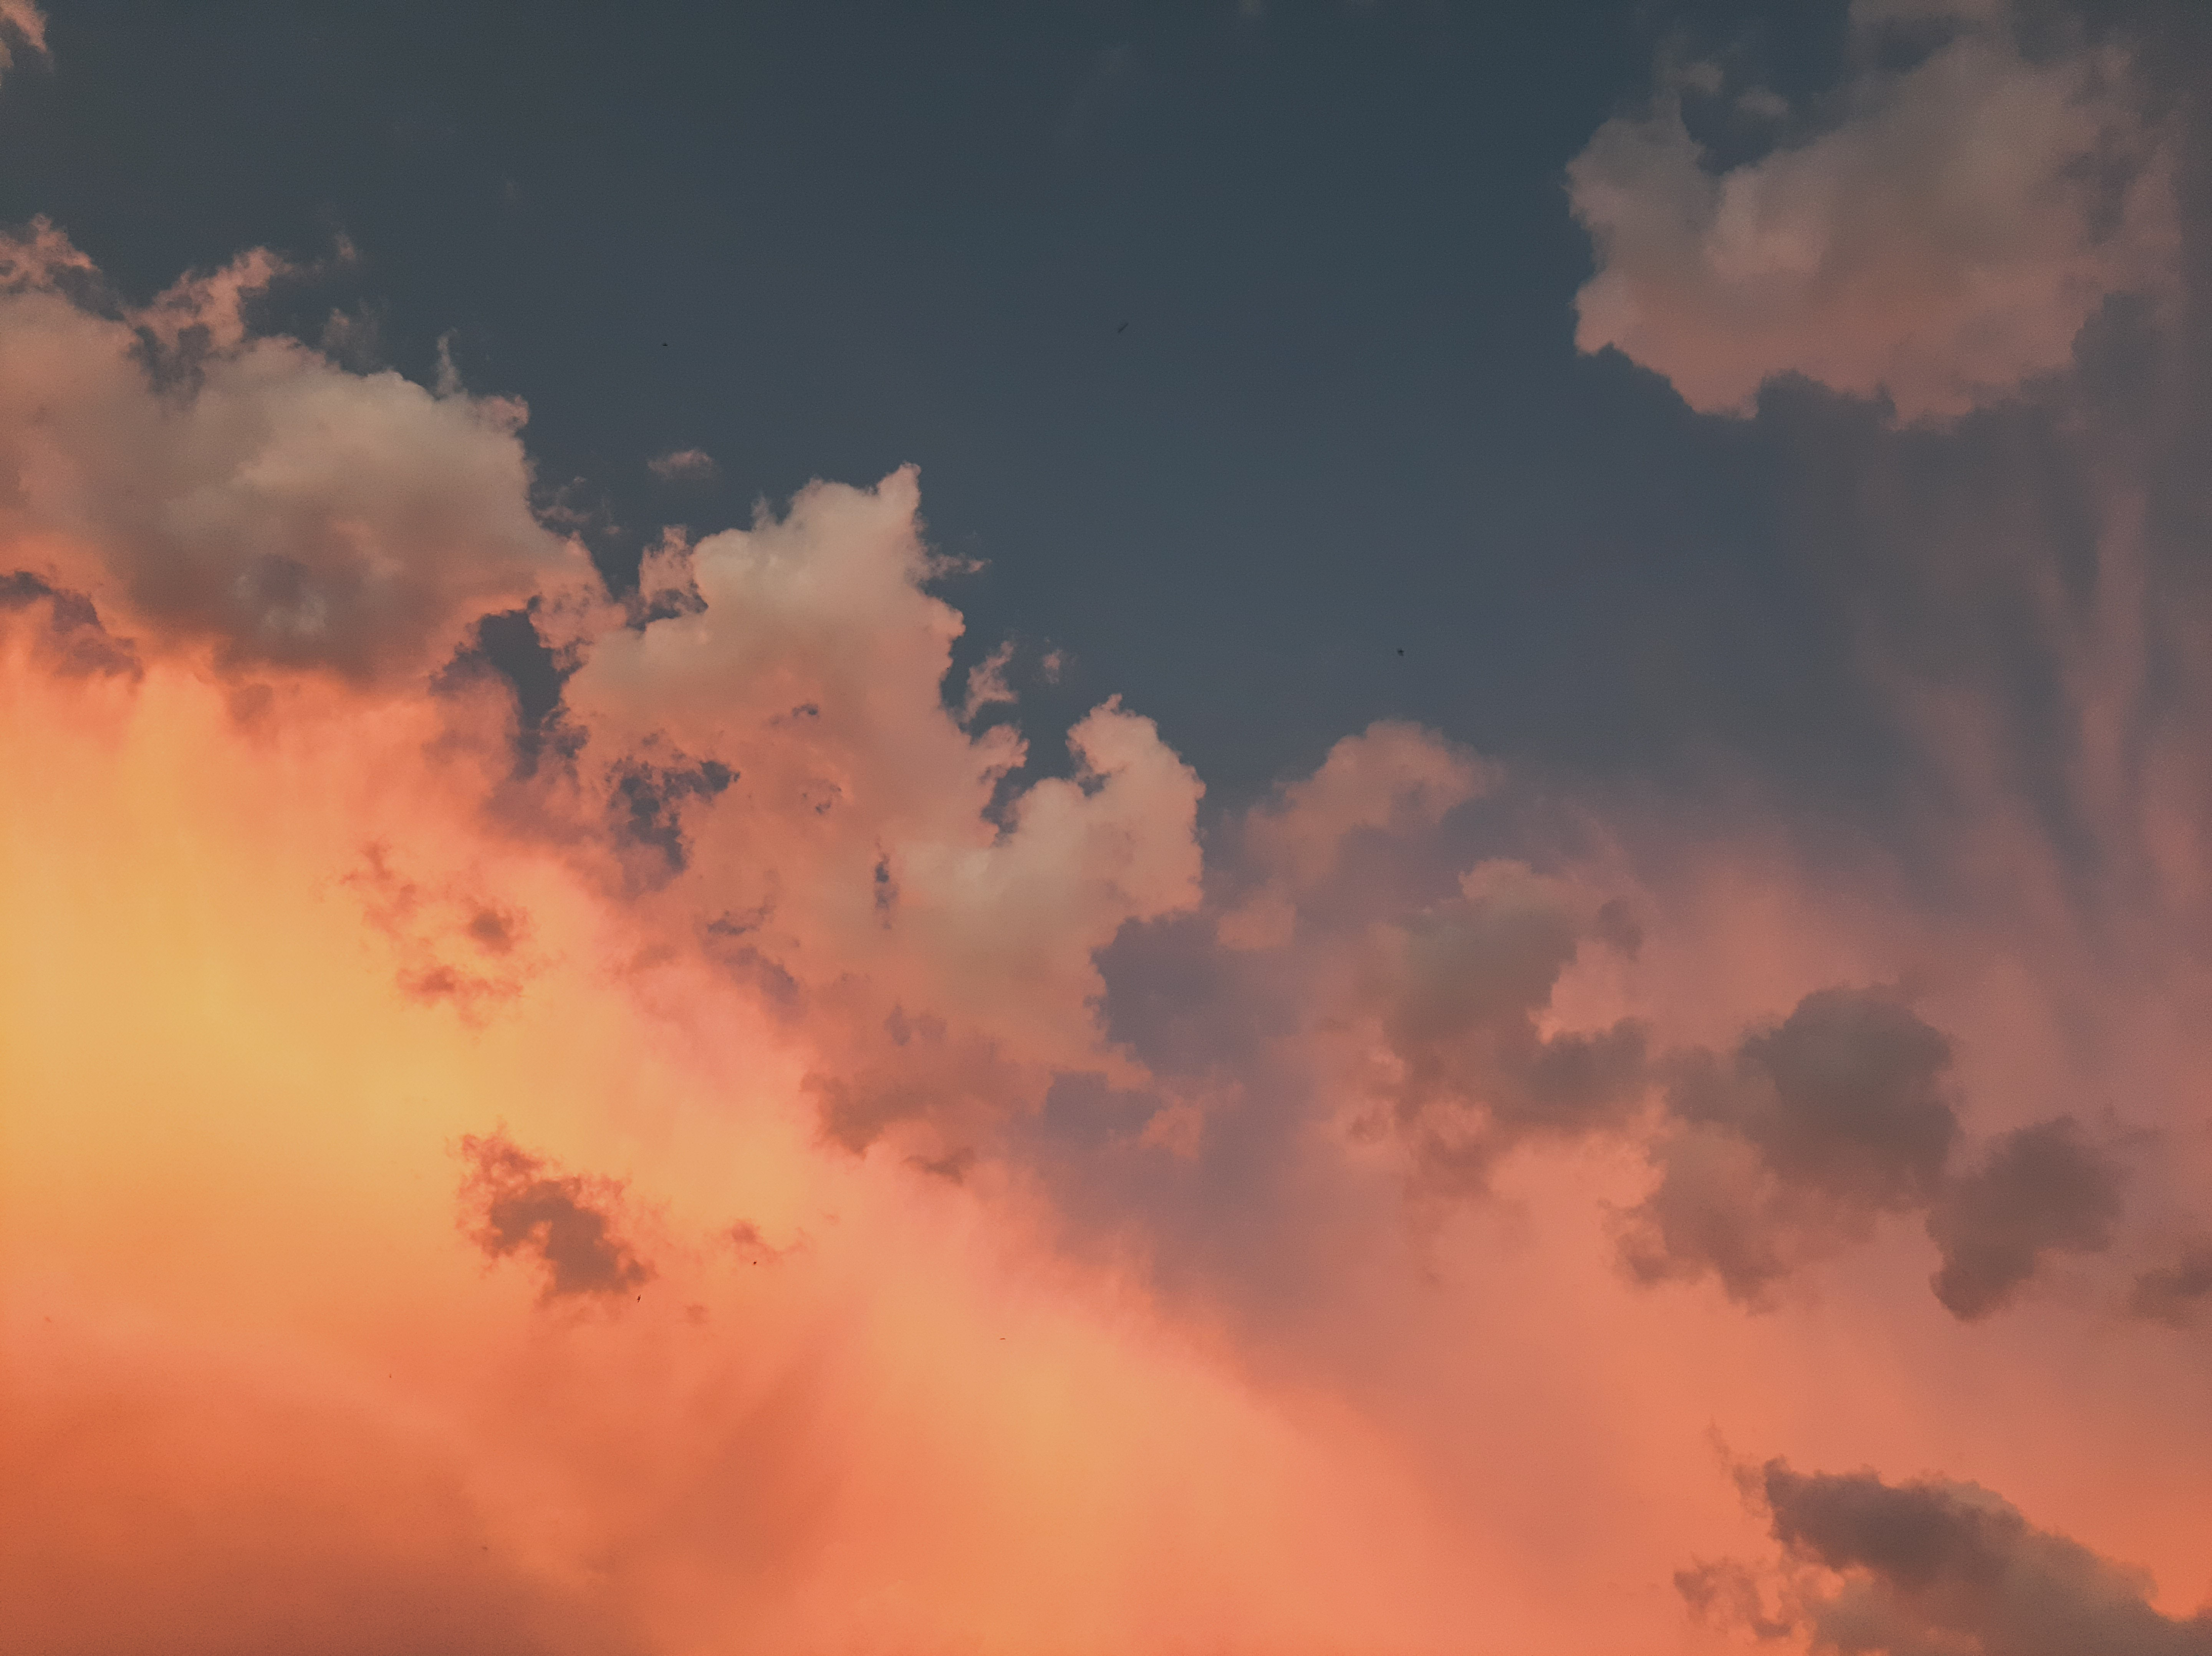
clouds, sunset, sunrise, sky, blue, orange, cloudy, weather, summer, evening, day, contrast, background, cloud, atmosphere, afterglow, cumulus, red sky at morning, amber, atmospheric phenomenon, dusk, natural landscape, heat, horizon, landscape, meteorological phenomenon, dawn, event, sun, darkness, tree, celestial event, astronomical object, night